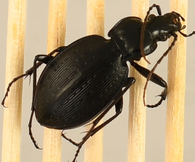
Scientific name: Carabus goryi
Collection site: Mountain Lake Biological Station NEON (MLBS), plot MLBS_009